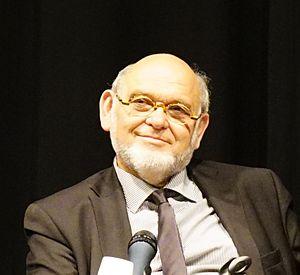
R.Hue, conférence à la médiathèque Falala.